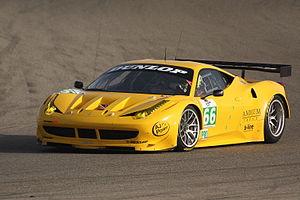
Ferrari 458 italia equipe JMW ( pilotes
Les 6 Heures du Castellet 2011, disputées le 3 avril 2011 sur le circuit Paul-Ricard en France, sont la trente-sixième course des Le Mans Series courue depuis 2004. Il s'agit de la dix-huitième édition de cette épreuve, la première sur un format de six heures, et la première manche des Le Mans Series 2011.
La 458 Italia est une voiture de sport produite par le constructeur italien Ferrari. Les deux premiers chiffres de son nom indiquent la cylindrée du moteur et le dernier, le nombre de cylindres. Le nom « Italia », succédant à « Modena » et « Maranello », rappelle les origines géographiques de la marque.
JMW Motorsport est une écurie britannique de sport automobile fondée en 2009 par Jim McWhirter et est basée à Colchester. L'équipe est engagée en European Le Mans Series et aux 24 Heures du Mans.